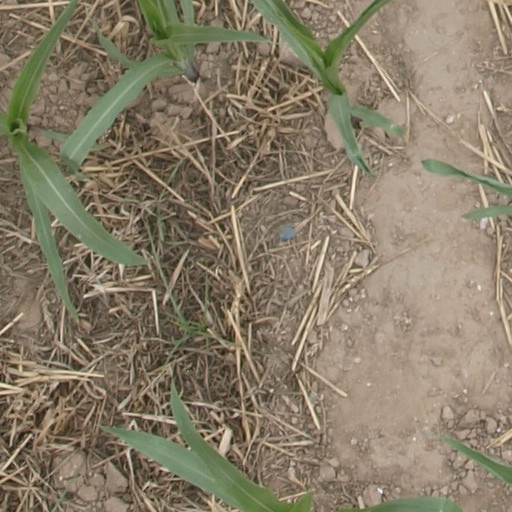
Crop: maize; corn